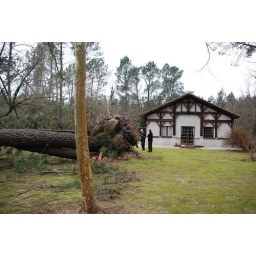
big tree near the house